Emor

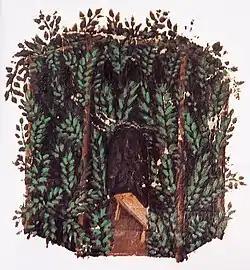
A sukkah in medieval Italy (1374 manuscript illustration at the British Library)

The Mishnah recounted that in the Temple, on Rosh Hashanah, they used a shofar made from the straight horn of an ibex, and they plated with gold the mouthpiece into which one blew. They positioned a person blowing a trumpet on each side of the person sounding the shofar. The shofar would sound a long blast, and the trumpets would sound a short blast, because the commandment of the day calls for the shofar blast. The Mishnah taught that on Yom Kippur in Jubilee Years, they did the same as Rosh Hashanah with regard to both the shofar blasts that they sounded and the additional blessings that they recited in the Amidah prayer. Rabbi Judah, however, argued that on Rosh Hashanah, one blows with rams horns, while in Jubilee Years one blows with ibex horns.